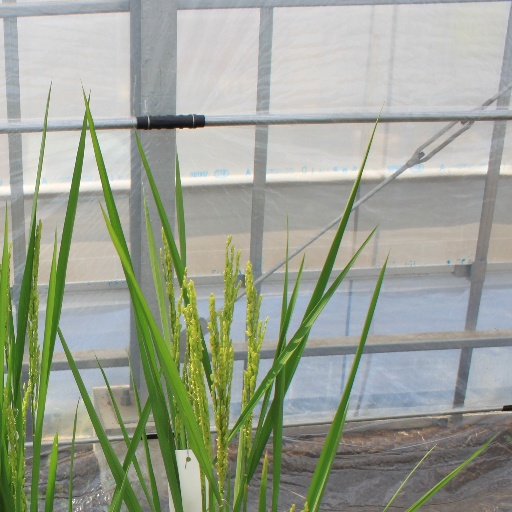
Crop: rice